Dust collector

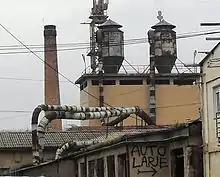
Two rooftop dust collectors in Pristina, Kosovo

A dust collector is a system used to enhance the quality of air released from industrial and commercial processes by collecting dust particle and other impurities from air or gas. Designed to handle high-volume dust loads, a dust collector system consists of a blower, dust filter, a filter-cleaning system, and a dust receptacle or dust removal system. It is distinguished from air purifiers, which use disposable filters to remove dust.